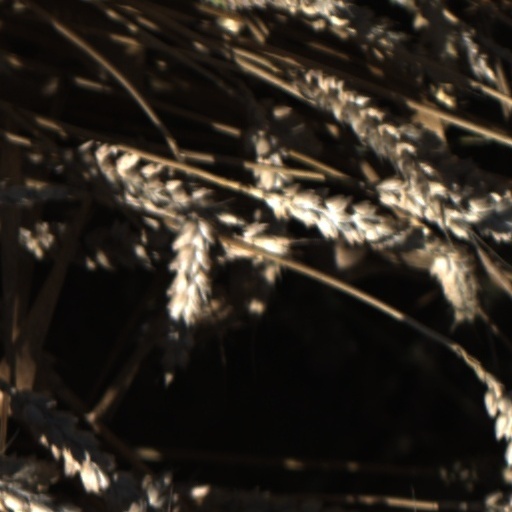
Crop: wheat